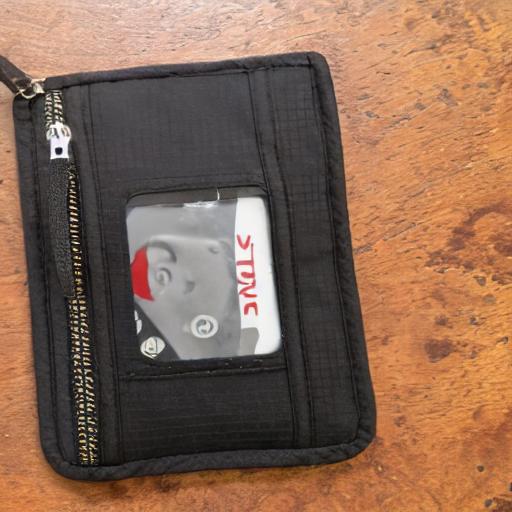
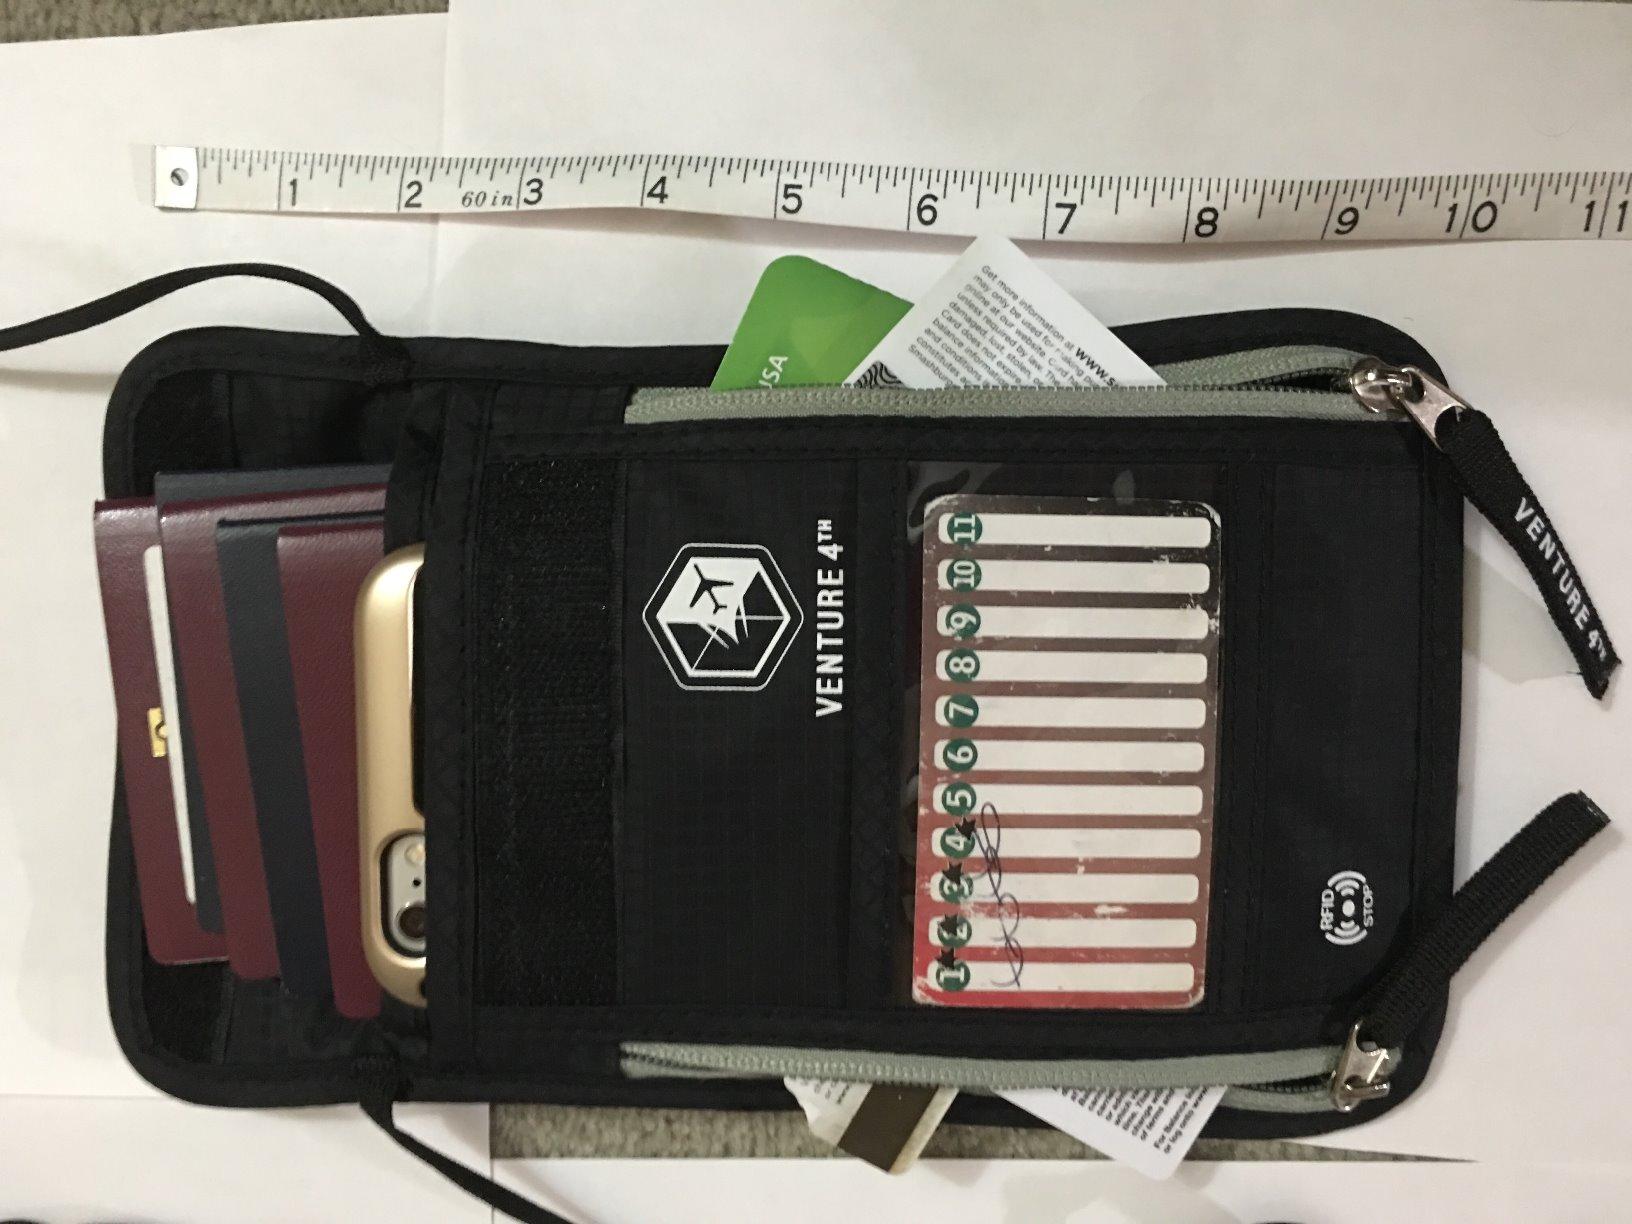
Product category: accessories_wallet
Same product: no